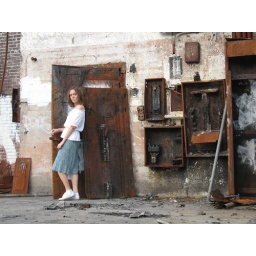
SE Portland, near Hawthorne. I prefer the 2937 composition, but white shirt is set off against rust better.